Antwerp

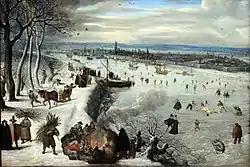
View of Antwerp with the frozen Scheldt (1590) by Lucas van Valckenborch

Without a long-distance merchant fleet, and governed by an oligarchy of banker-aristocrats forbidden to engage in trade, the economy of Antwerp was foreign-controlled, which made the city very cosmopolitan, with merchants and traders from Venice, Genoa, Ragusa, Spain and Portugal. Antwerp had a policy of toleration, which attracted a large crypto-Jewish community composed of migrants from Spain and Portugal.